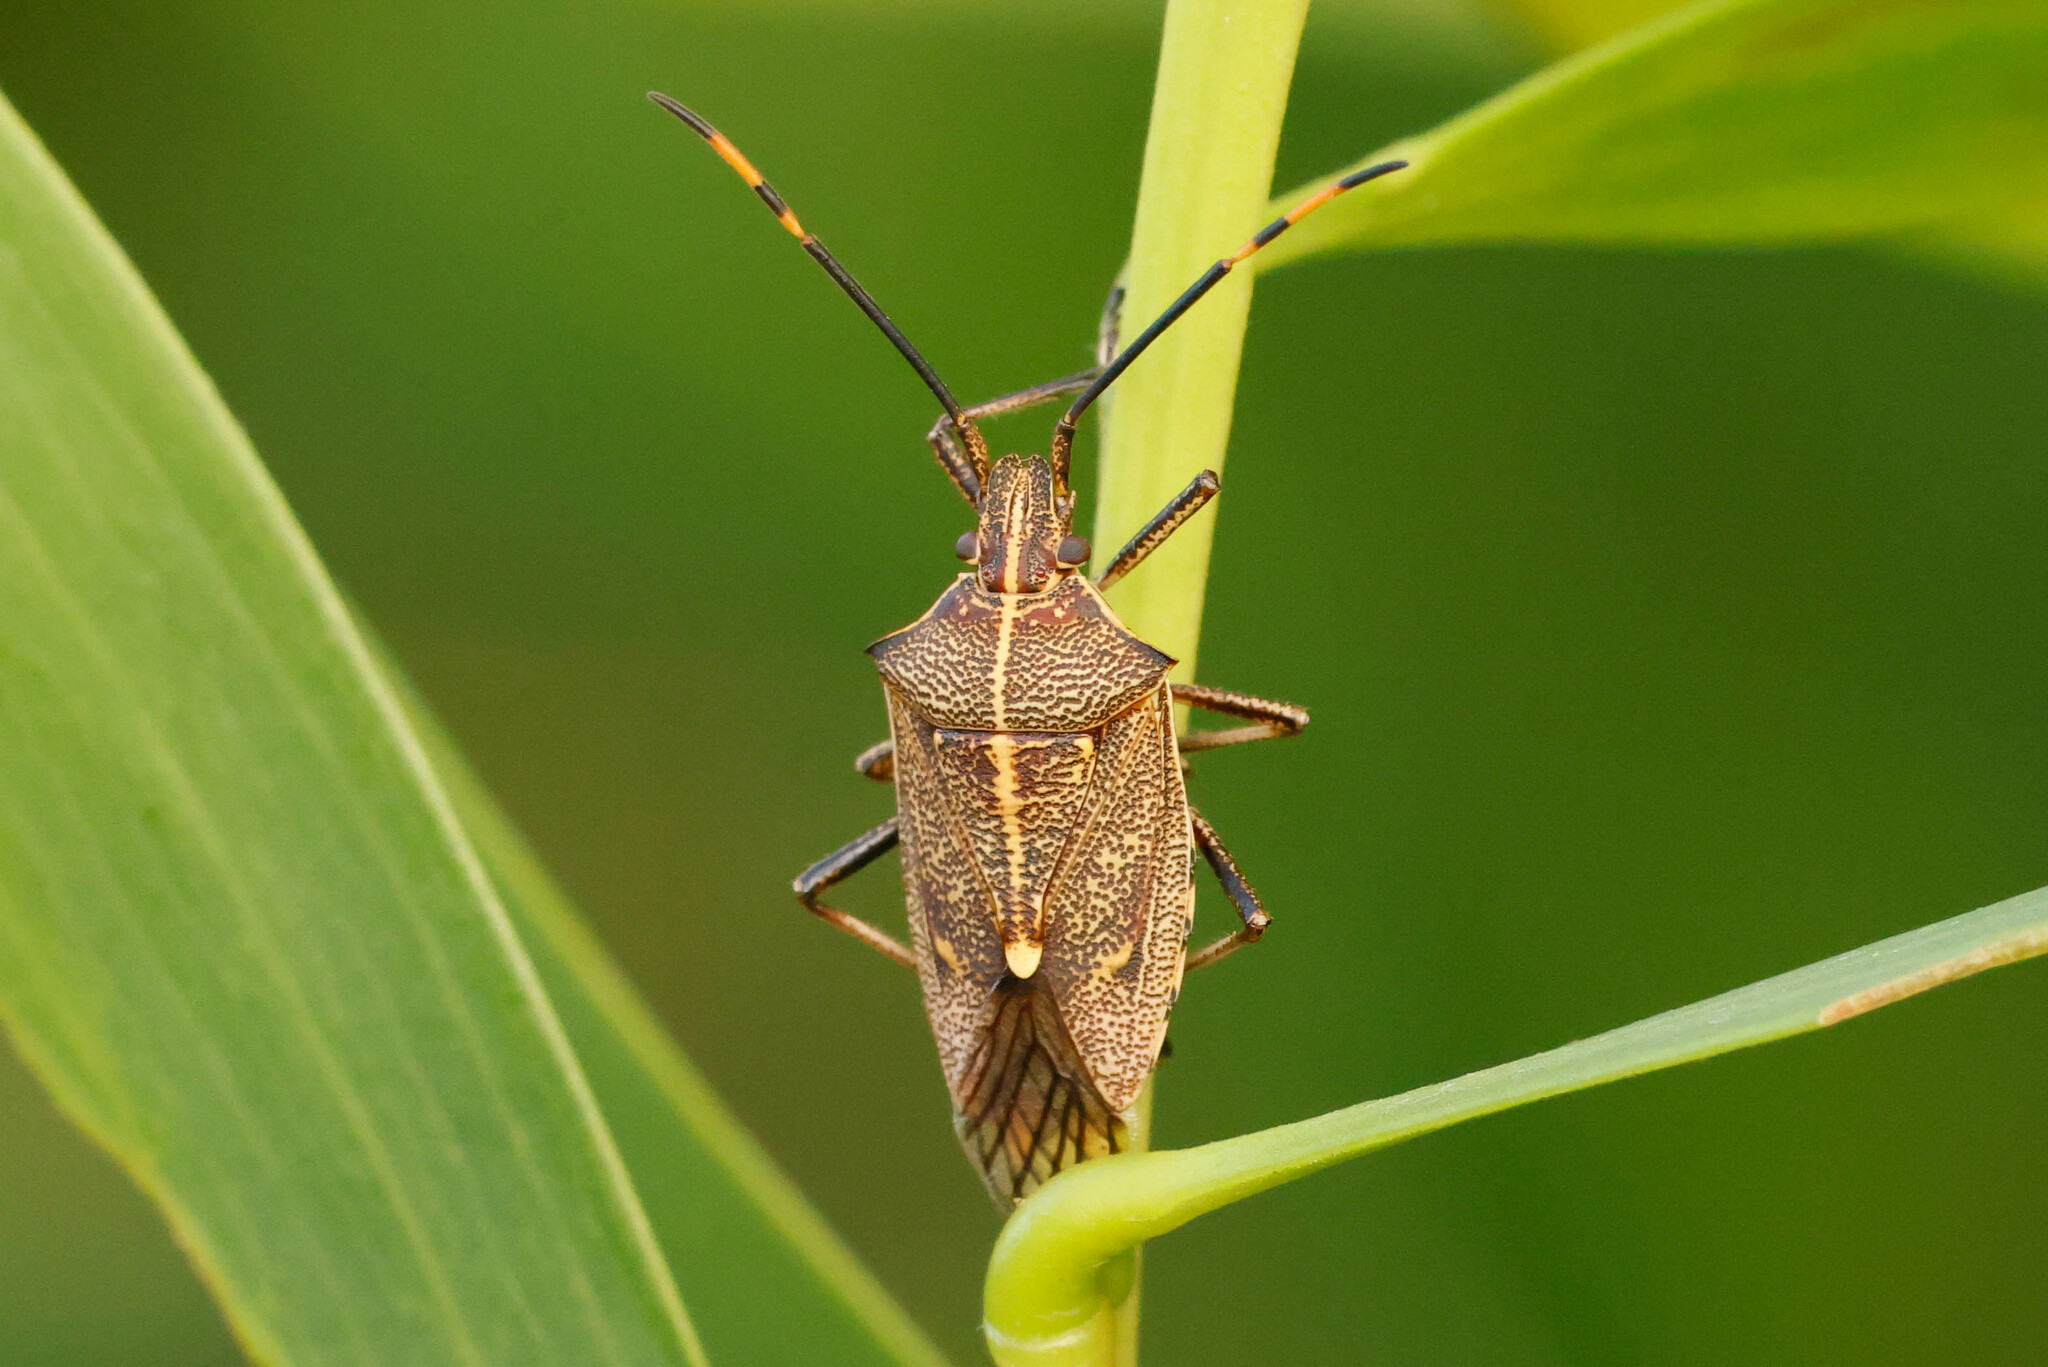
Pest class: stink_bug